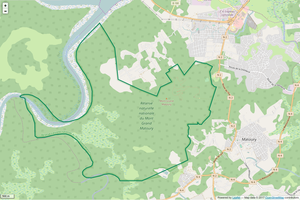
Périmètre de la RNN du Mont Grand Matoury.
La réserve naturelle nationale du Mont Grand Matoury est une réserve naturelle nationale située en Guyane. Créée en 2006, elle protège 2 123 hectares de forêt tropicale humide primaire. Elle constitue la plus grande réserve périurbaine de France.